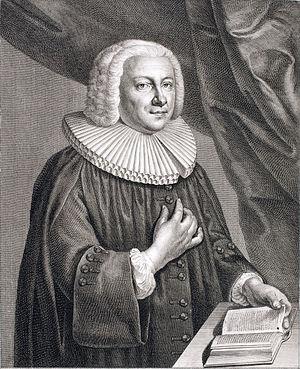
Georg Lichtensteger est un graveur au burin allemand né à Wöhrd le 13 janvier 1700. Également éditeur et marchand d'estampes, son œuvre a pour thèmes le portrait, l'histoire naturelle et l'anatomie humaine. Il est reçu à l'Académie de Nuremberg en 1762 et est mort à Nuremberg le 18 mars 1781.